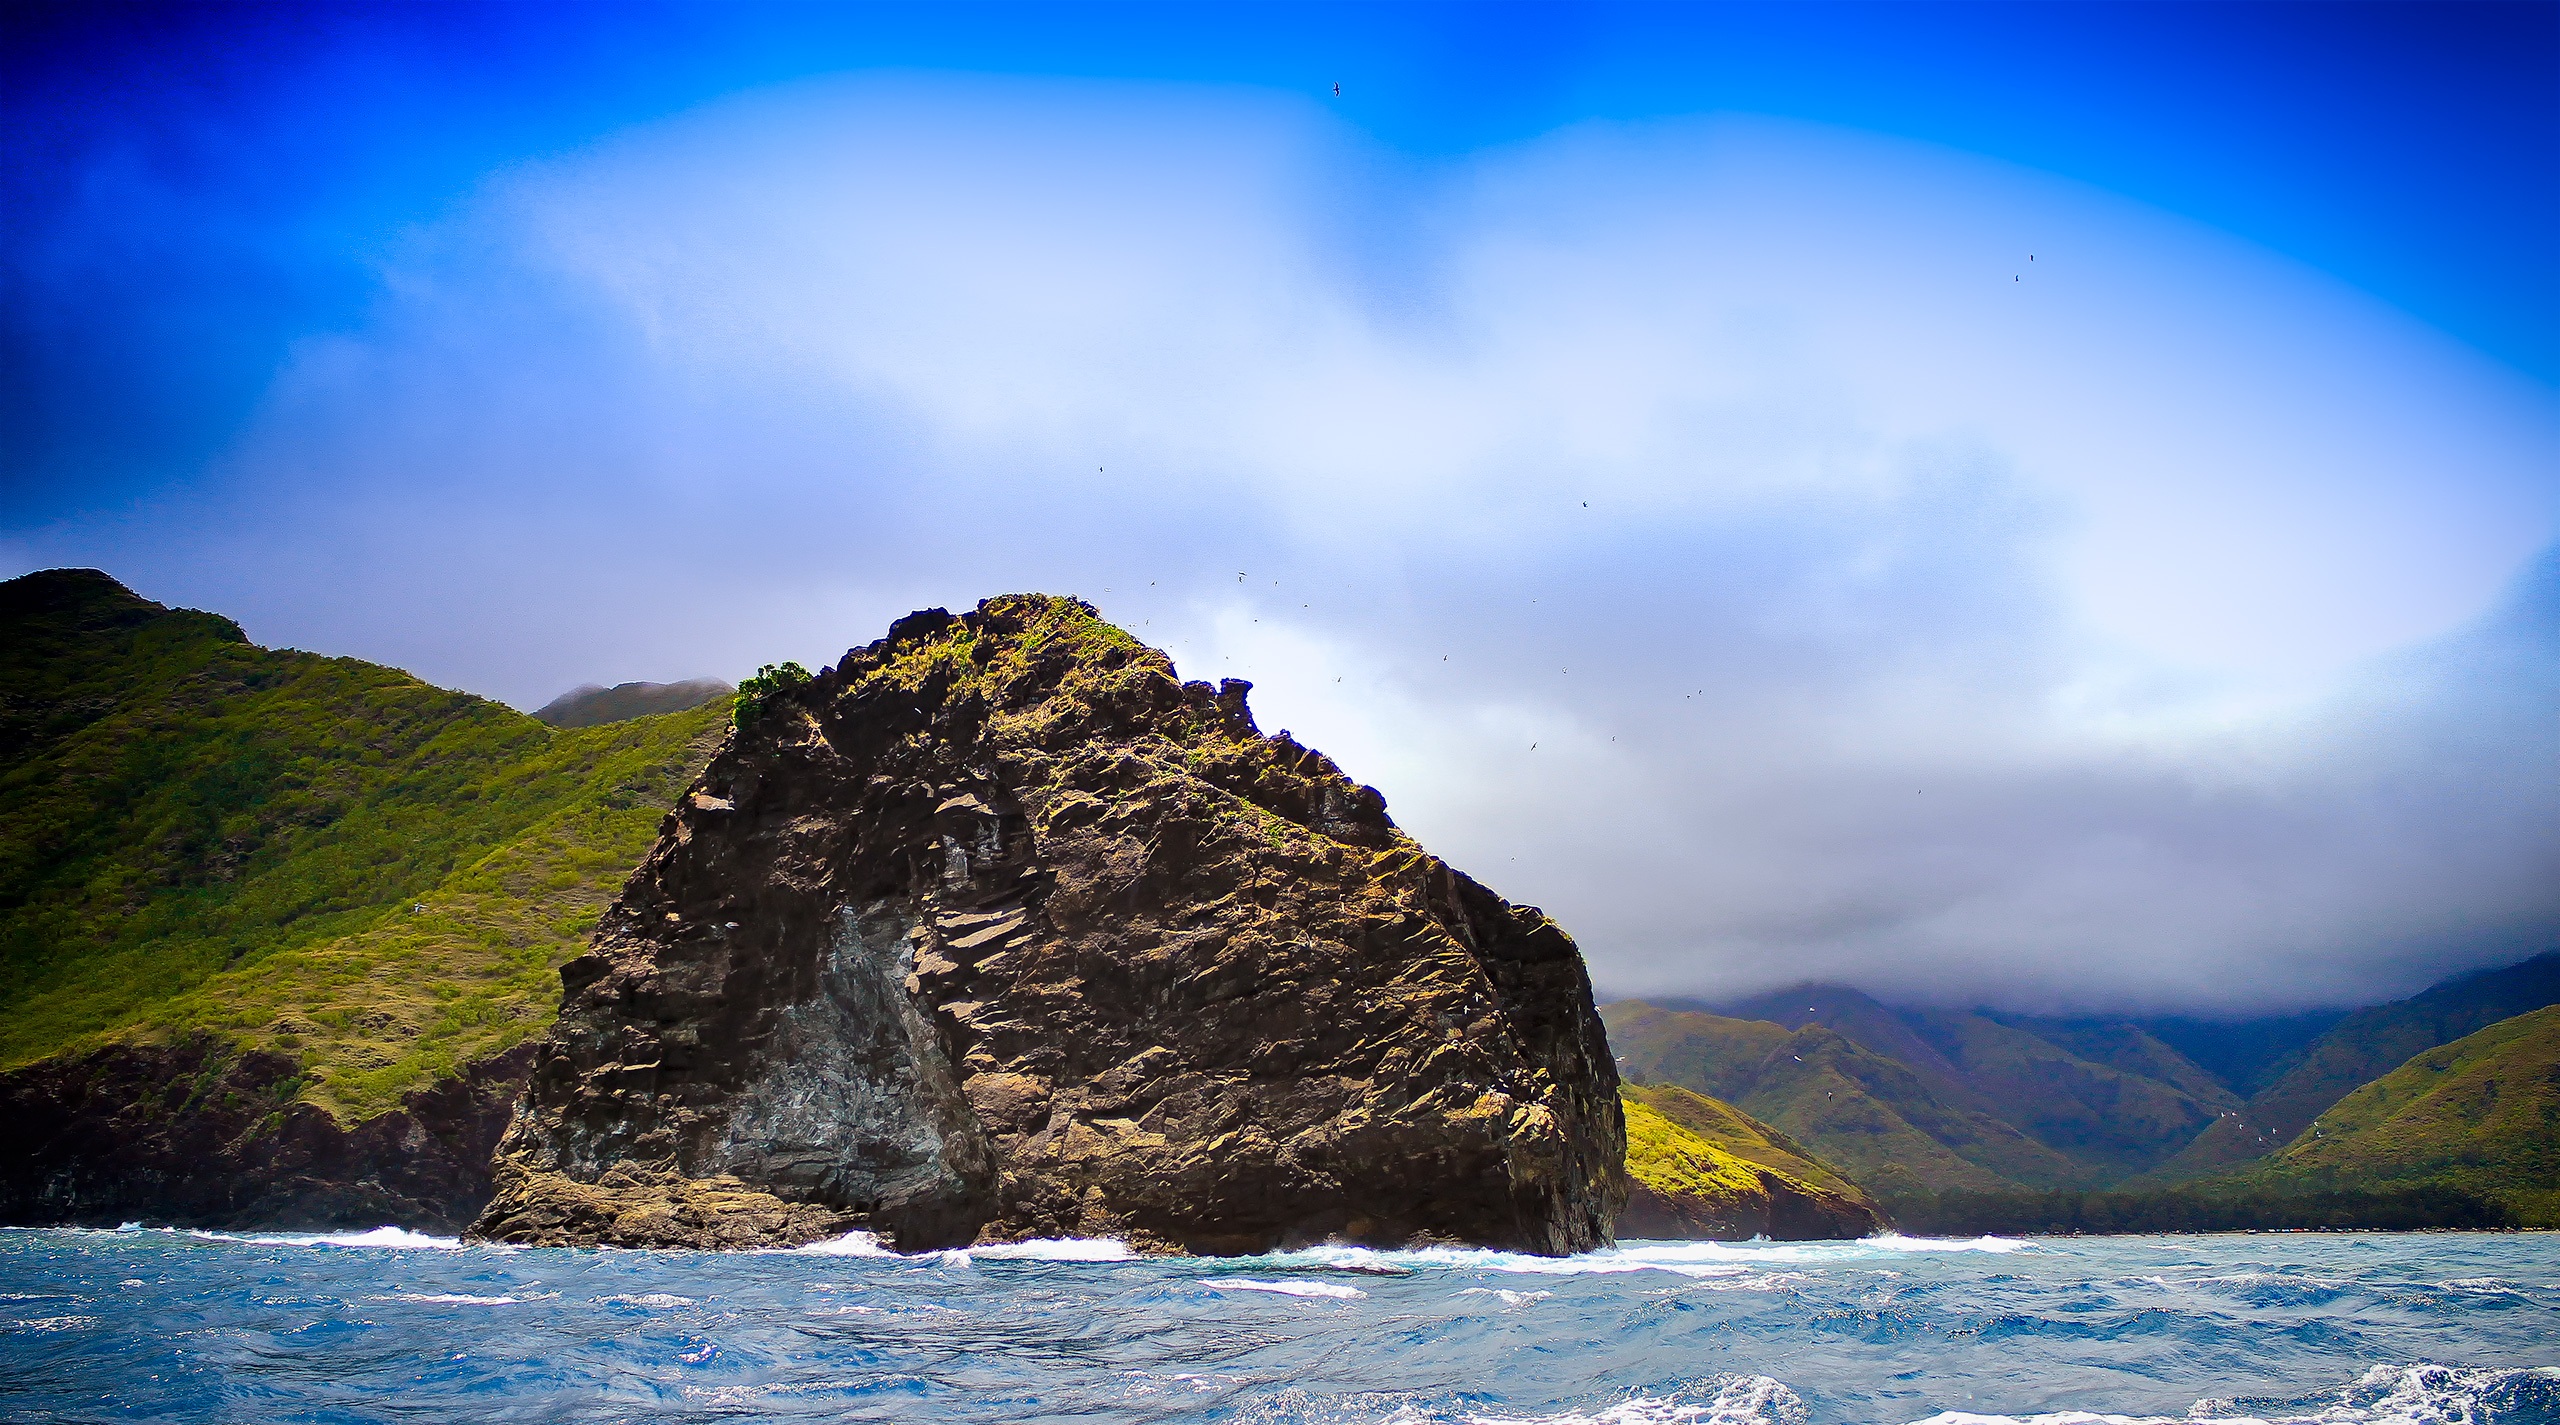
landscape, sea, coast, nature, outdoor, rock, ocean, mountain, cloud, sky, sunlight, wave, adventure, mountain range, summer, reflection, scenery, bay, island, blue, fjord, tourism, terrain, mountain landscape, sunny, cape, landform, nature landscape, summer landscape, meteorological phenomenon